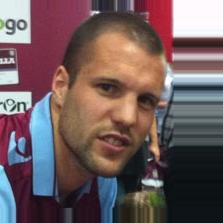
Age: 26